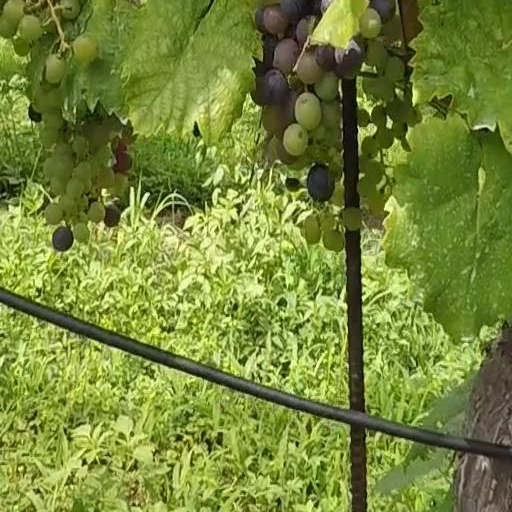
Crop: grape